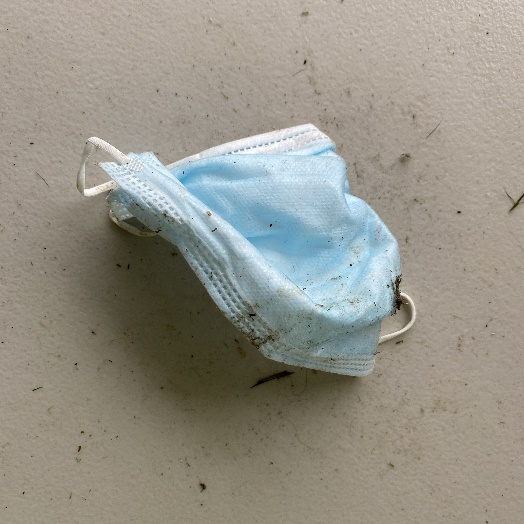
Label: Textile Trash